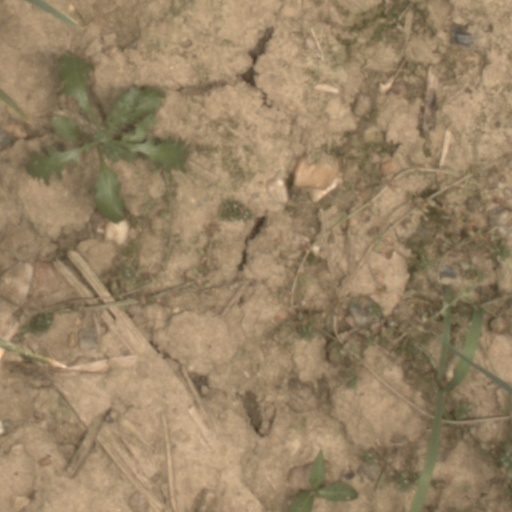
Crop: wheat